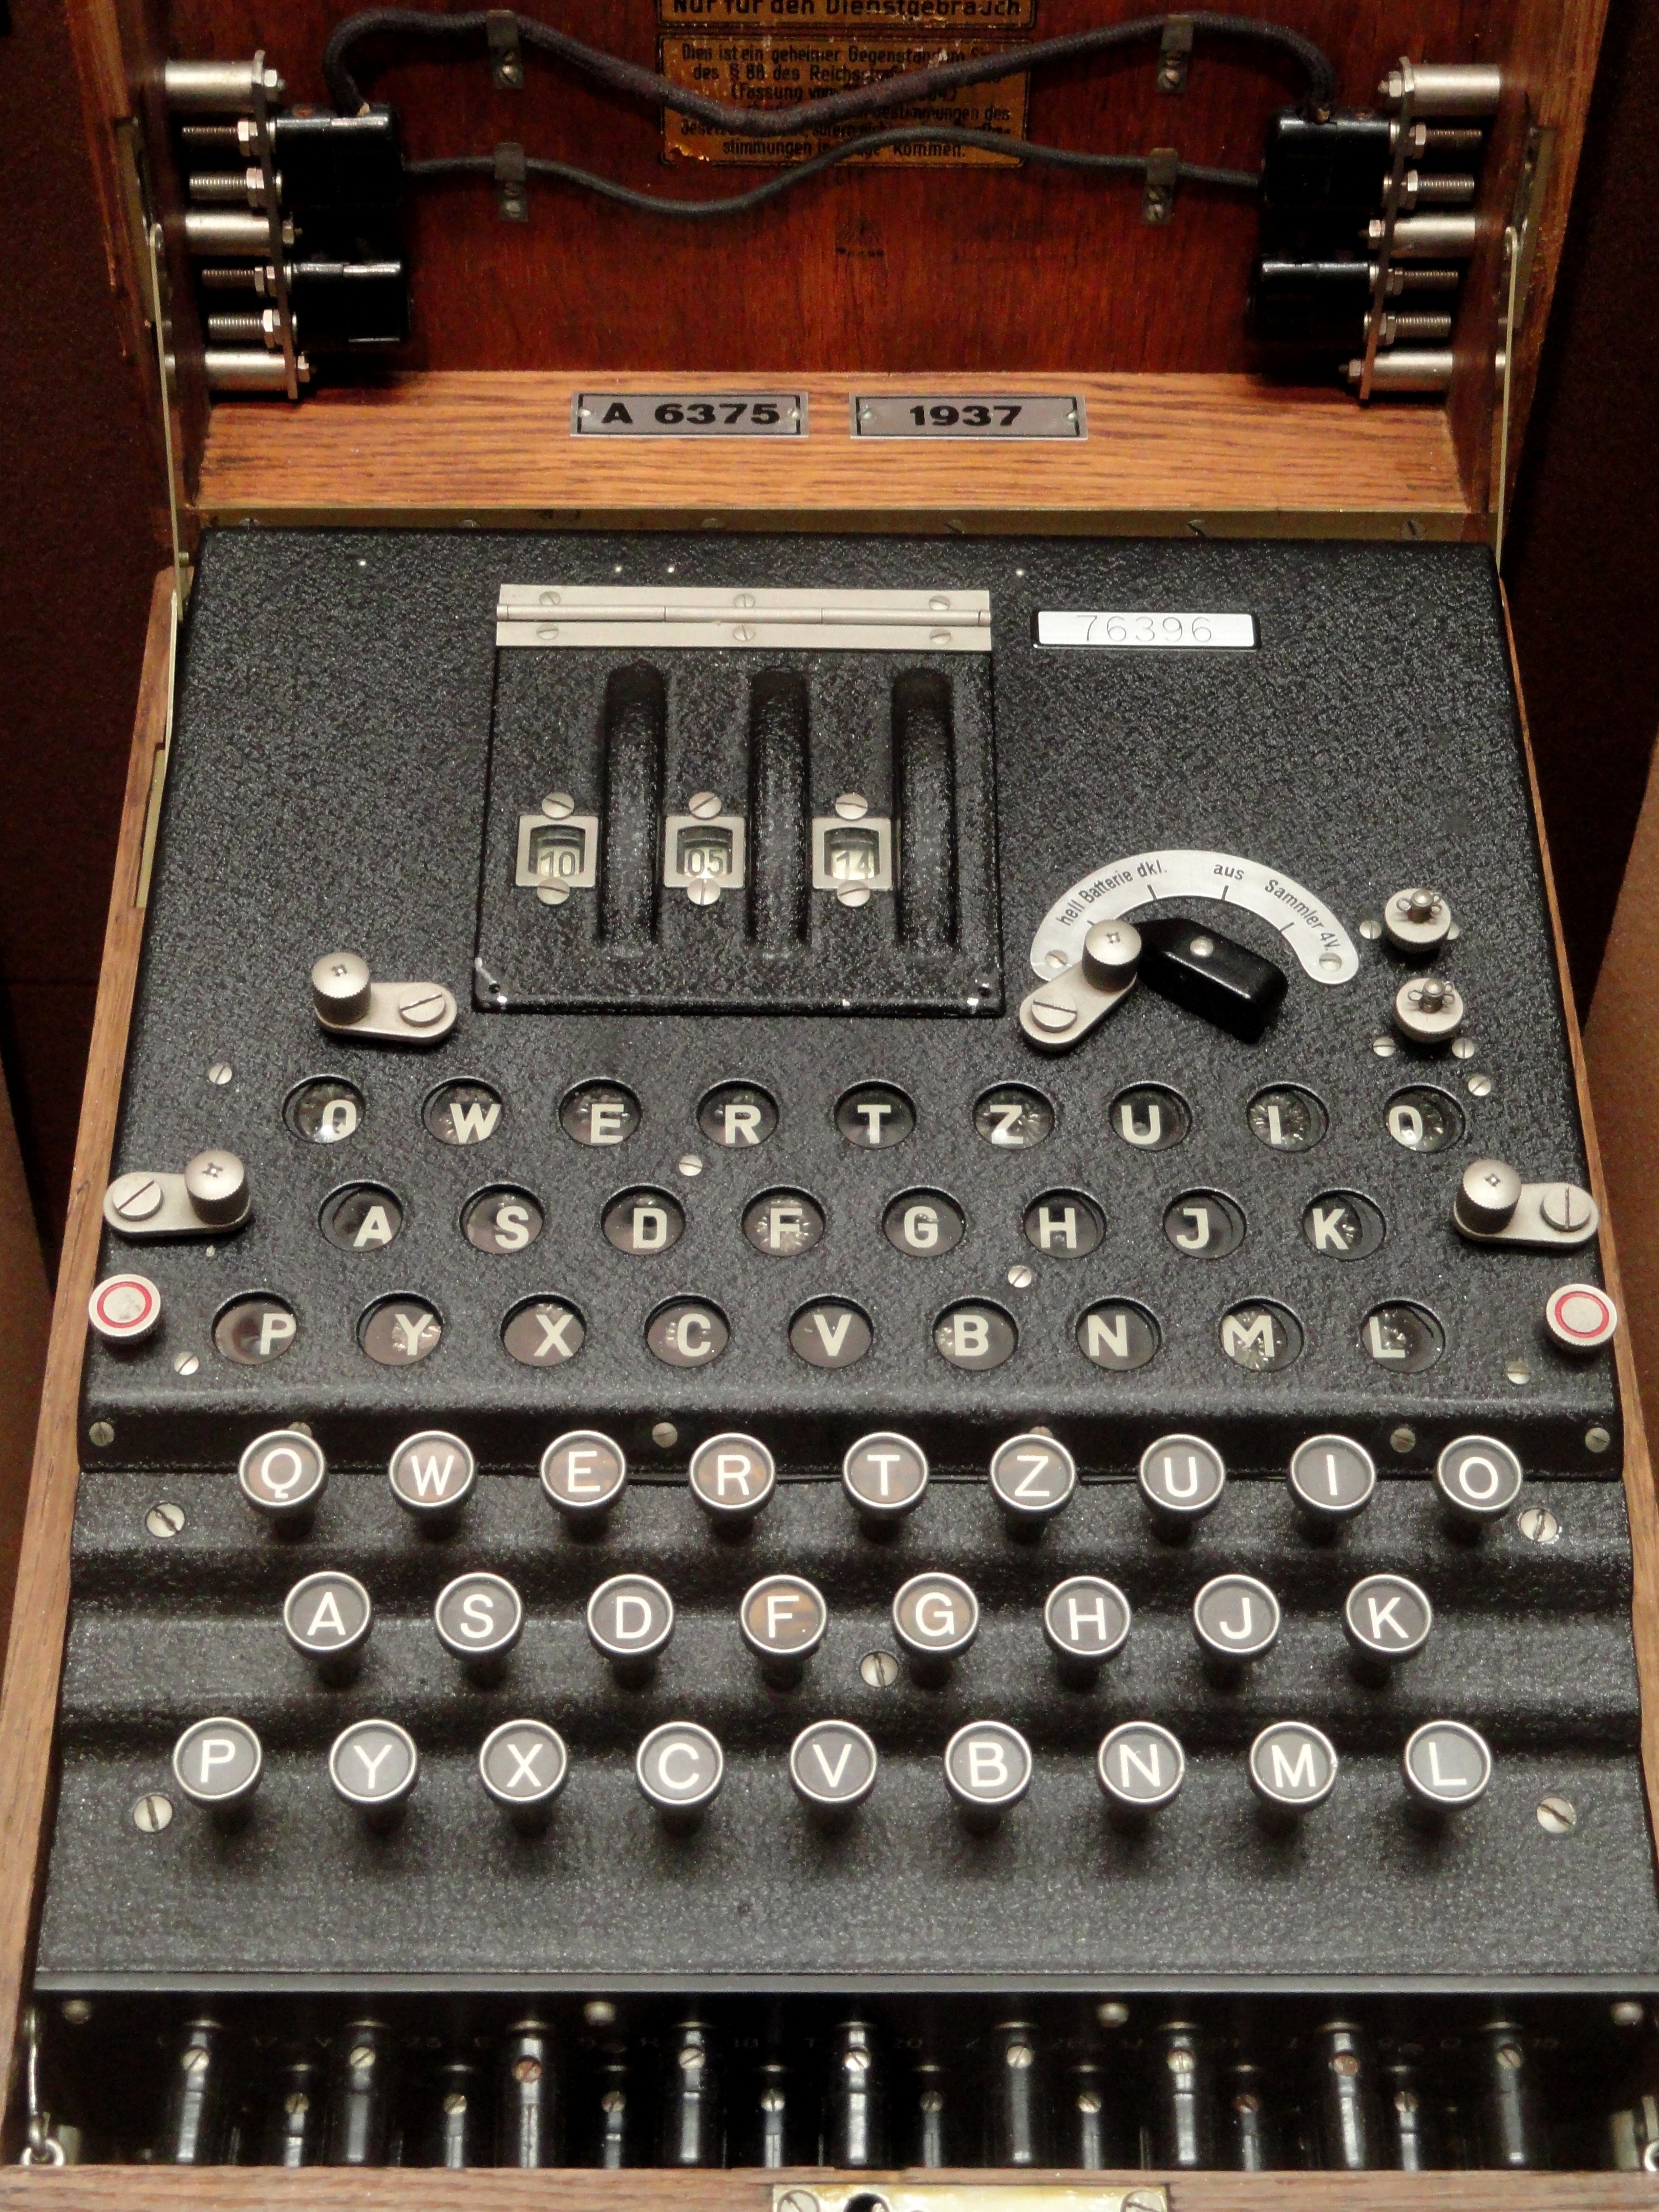
technology, guitar, army, museum, usa, musical instrument, secret, code, accordion, enigma, synthesizer, encryption, cryptologic, electronic instrument, diatonic button accordion, button accordion